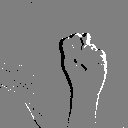
ASL letter: n